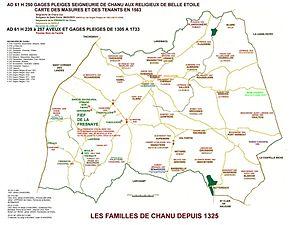
Les familles de Chanu dans les archives de l'Abbaye de Crisy-Belle-Etoile
Chanu est une commune française, située dans le département de l'Orne en région Normandie, peuplée de 1 257 habitants.